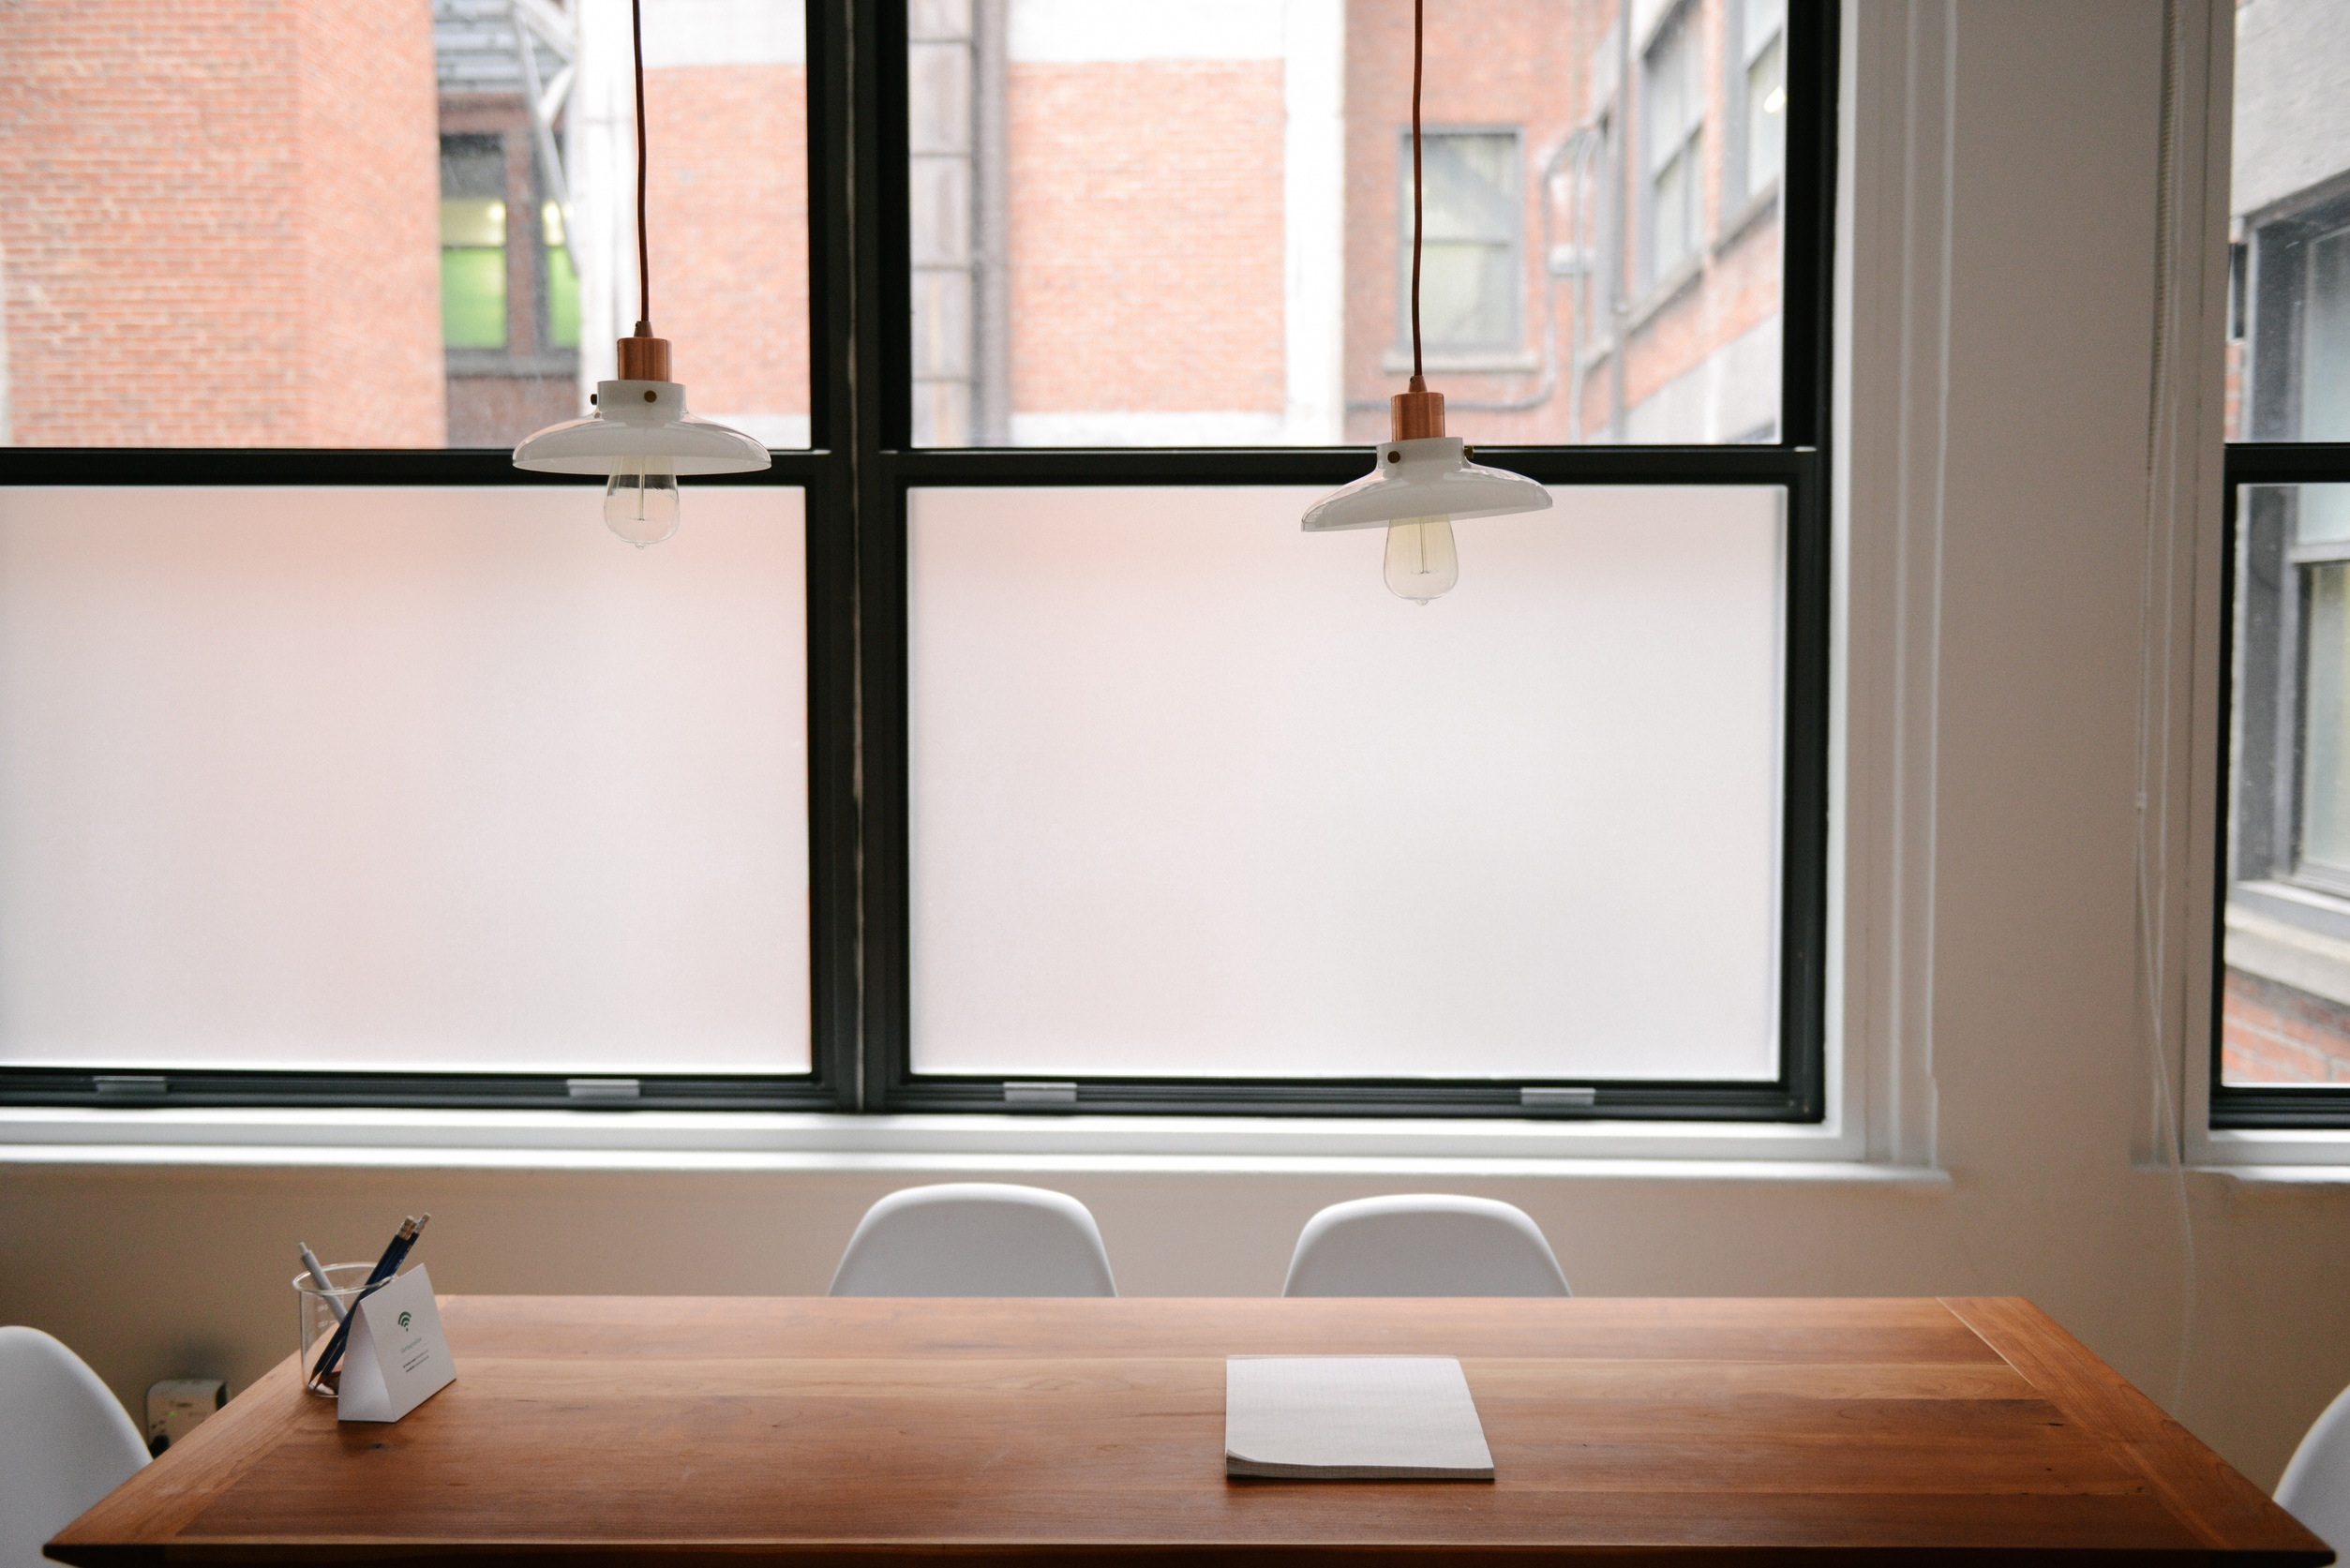
table, wood, floor, window, home, wall, notepad, office, living room, business, furniture, room, paper, interior design, chairs, lights, design, windows, pencils, window covering